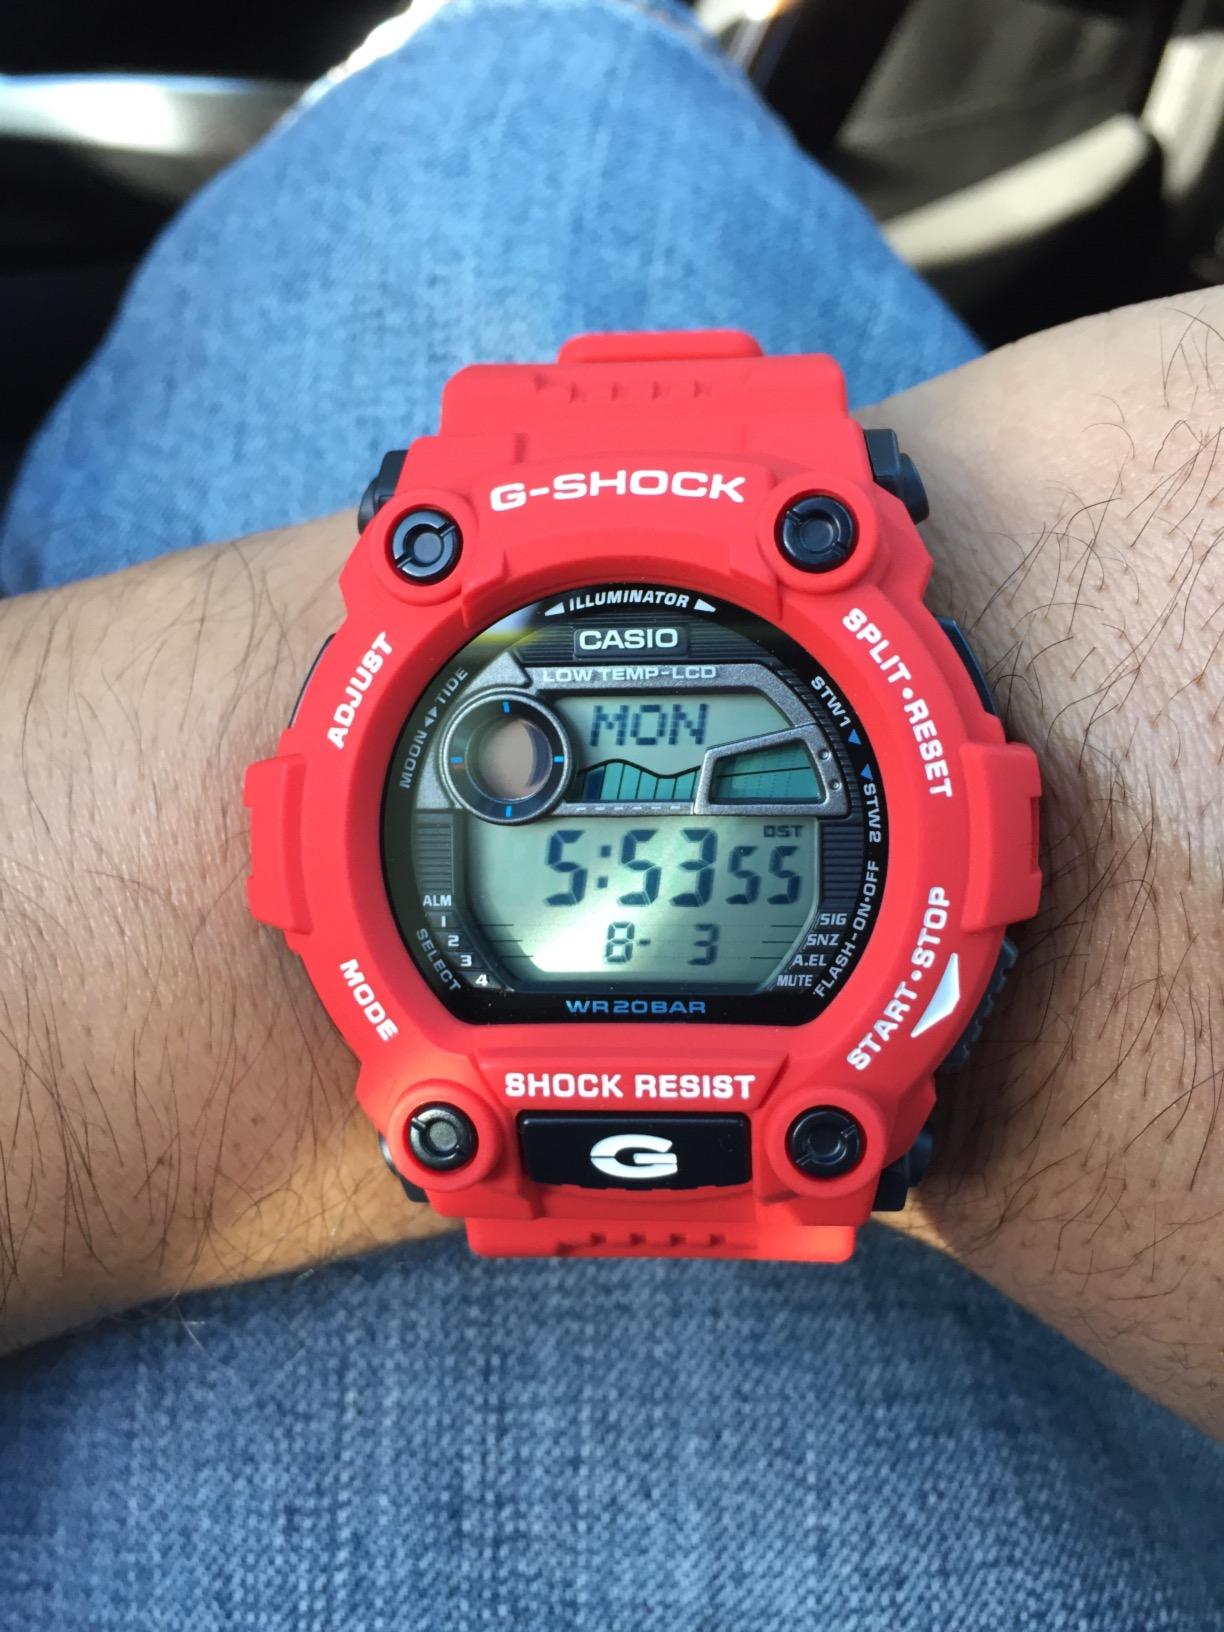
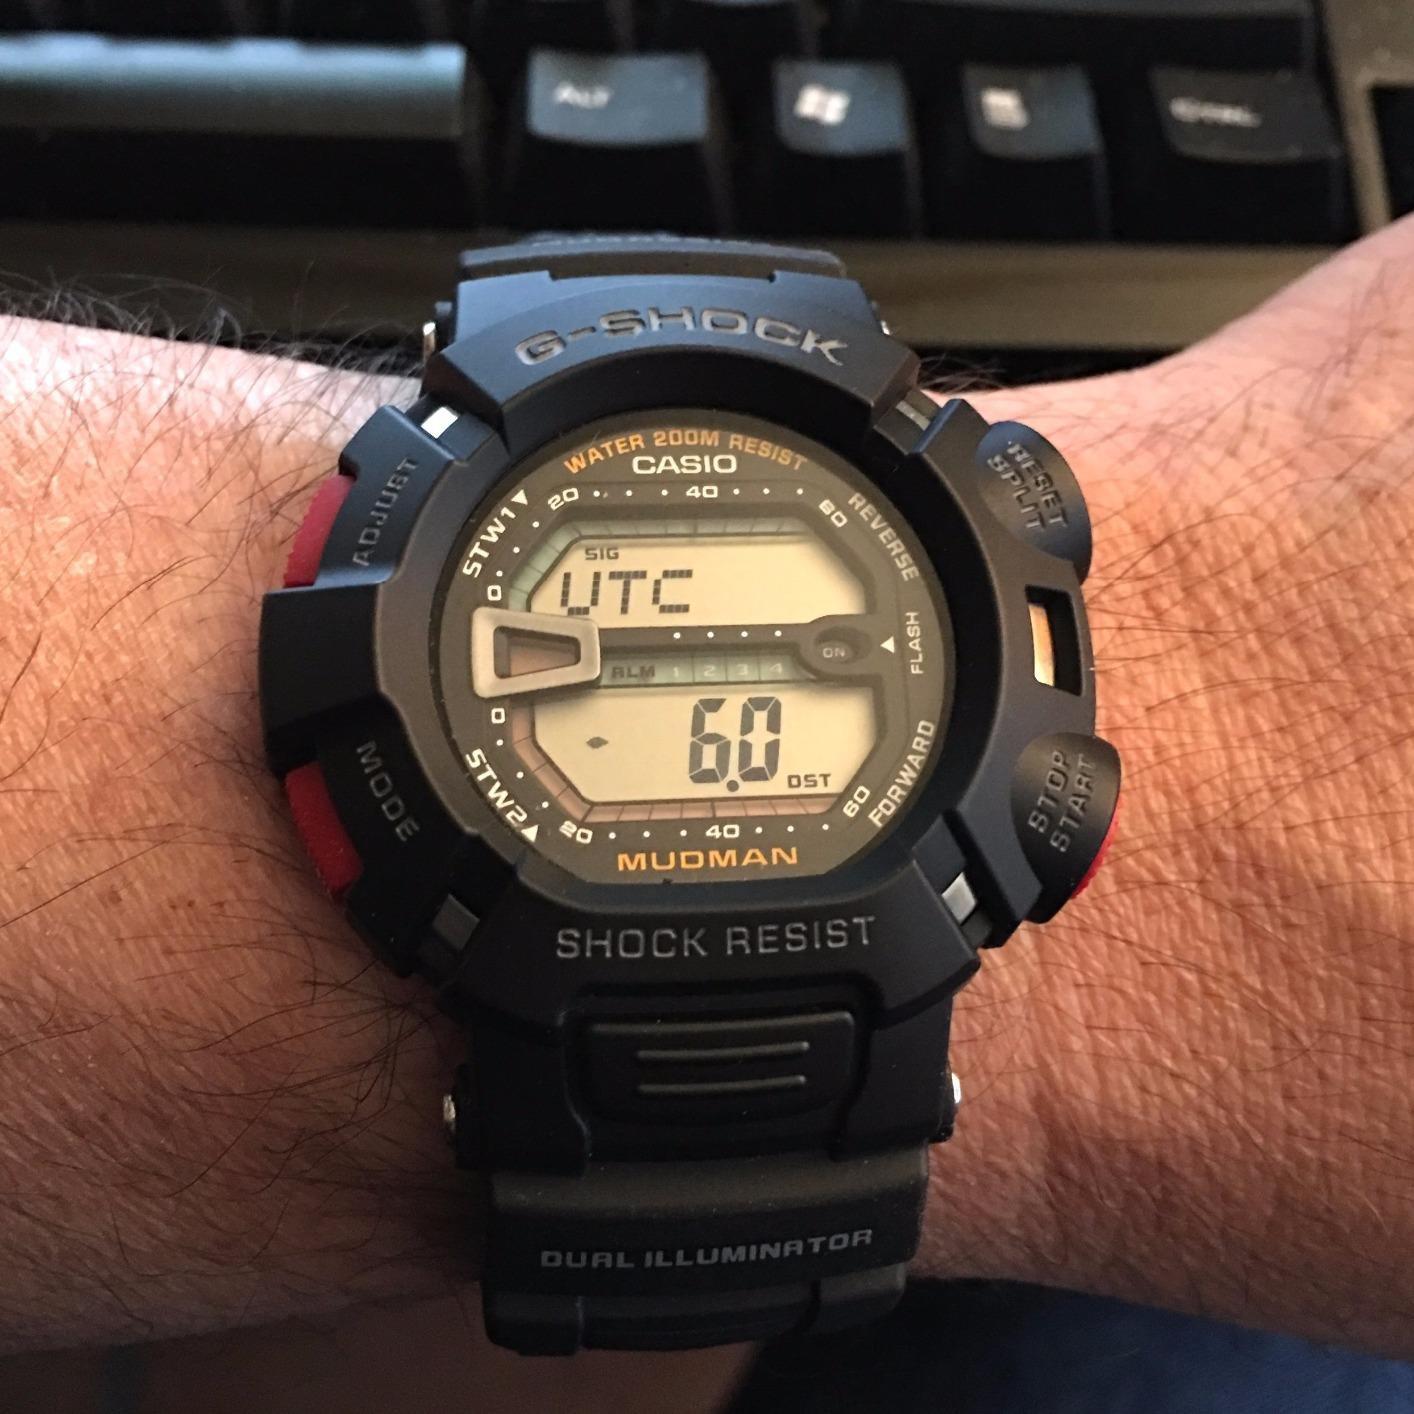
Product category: accessories_watch
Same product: no